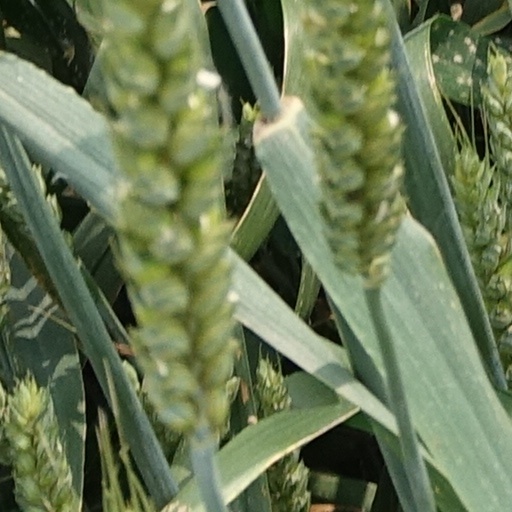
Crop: wheat